List of zoos in Japan

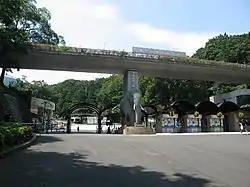
Tama Zoological Park Hino-Tokyo-Japan

This is a partial list of zoos in Japan. For aquaria, see List of aquaria in Japan.